Goddess

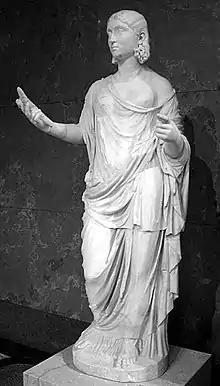
Portrait-Statue of an unknown woman as Ceres, Roman goddess of agriculture and motherly relationships

The Celts honoured goddesses of nature and natural forces, as well as those connected with skills and professions such as healing, warfare and poetry. The Celtic goddesses have diverse qualities such as abundance, creation and beauty, as well as harshness, slaughter and vengeance. They have been depicted as beautiful or hideous, old hags or young women, and at times may transform their appearance from one state to another, or into their associated creatures such as crows, cows, wolves or eels, to name but a few. In Irish mythology in particular, tutelary goddesses are often associated with sovereignty and various features of the land, notably mountains, rivers, forests and holy wells.